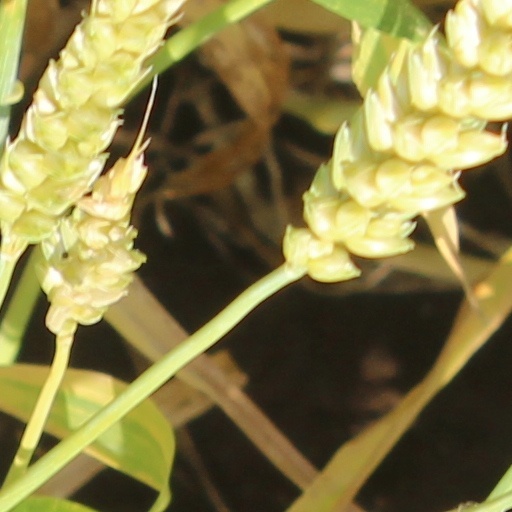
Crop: wheat